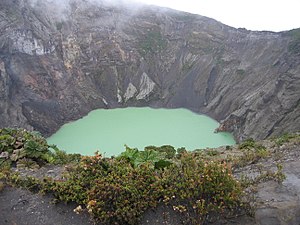
Irazú
Krateret i Irazú
Irazú er en aktiv vulkan i Costa Rica nær byen Cartago. Vulkanen har været i udbrud mindst 23 gange siden 1723. Sidste gang var i 1963-1965, hvor udbruddet startede samme dag, som John F. Kennedy skulle på statsbesøg. Derfor blev Kennedy nødt til at holde tale under en paraply, så han ikke blev ramt af asken.